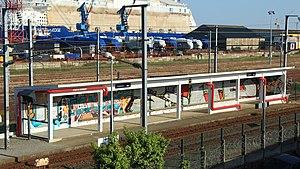
La gare de Penhoët est une gare ferroviaire française de la ligne de Tours à Saint-Nazaire, située dans le quartier Méan-Penhoët près des chantiers de l'Atlantique à Saint-Nazaire, dans le département de la Loire-Atlantique, en région Pays de la Loire.